Question: Please indicate a possible affordance area of the bench that can be used for sitting
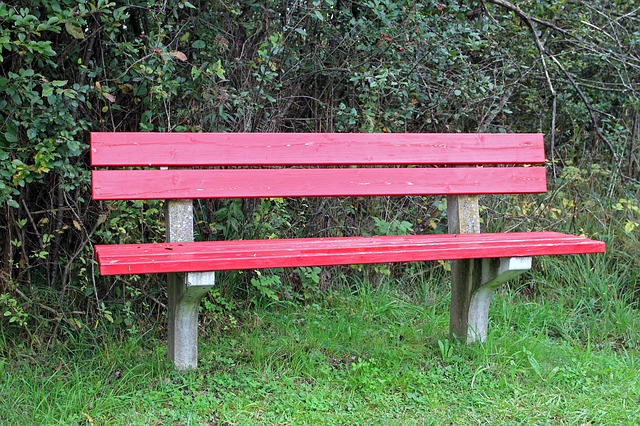
Answer: [95.5, 228, 600.5, 262]